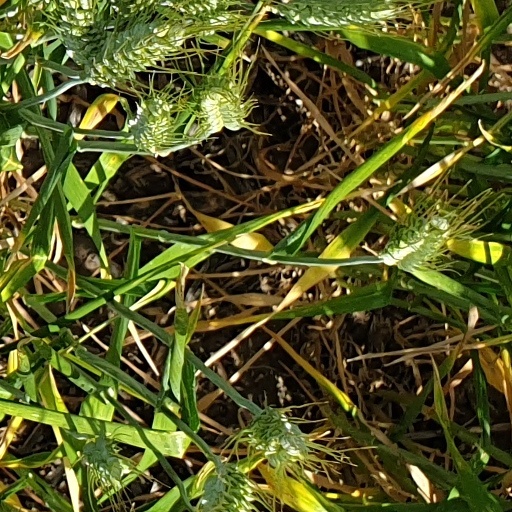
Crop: wheat